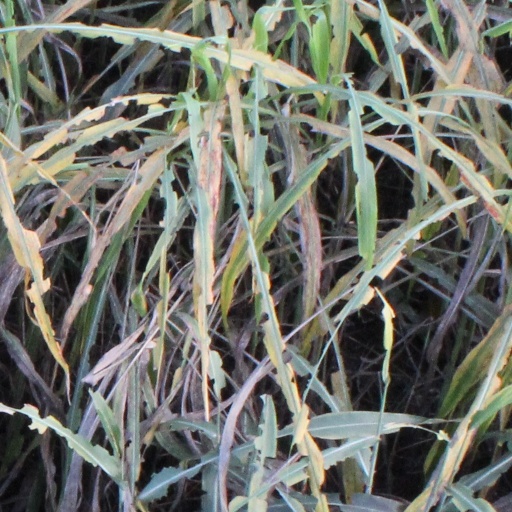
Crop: sorghum